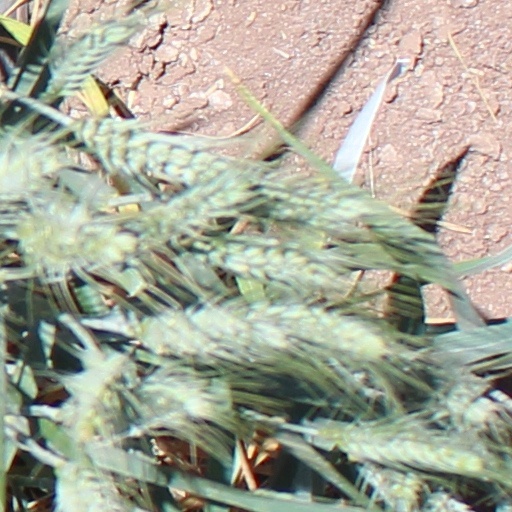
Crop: wheat